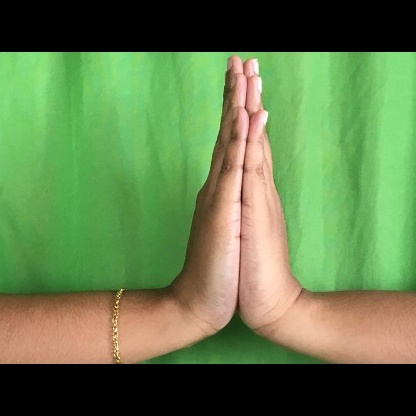
Mudra: Anjali